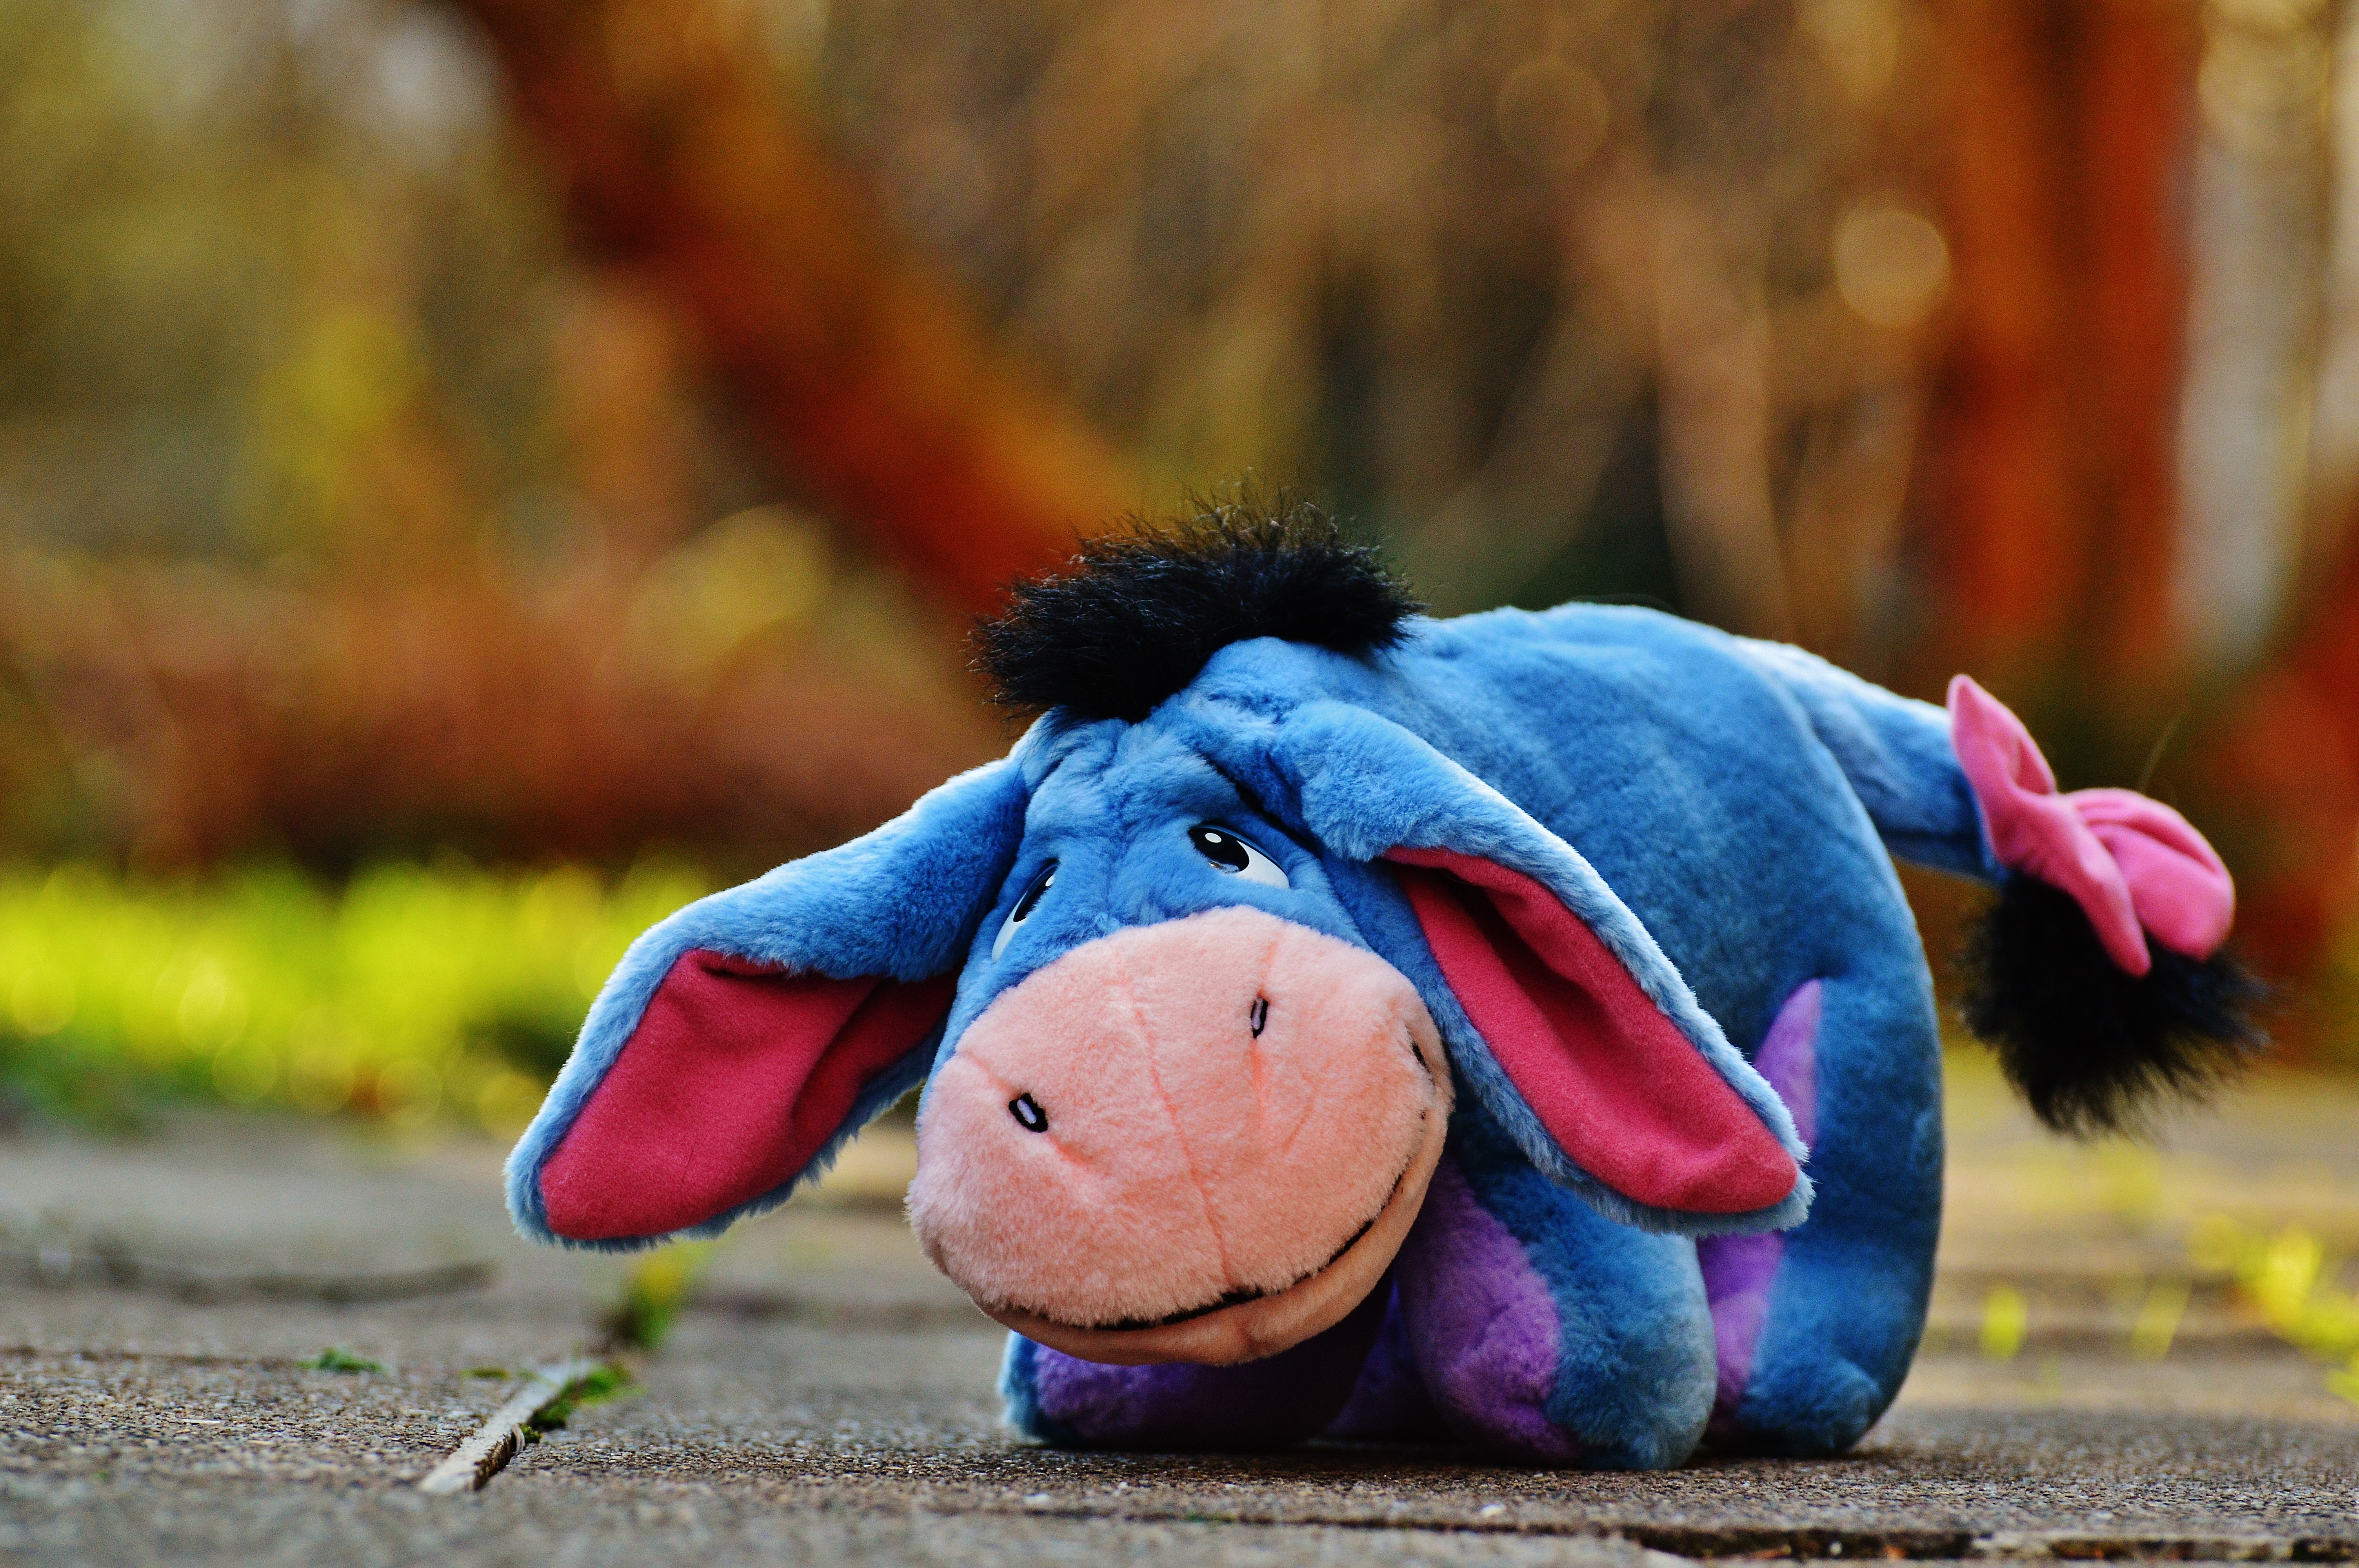
play, flower, color, blue, toy, donkey, children, fun, toys, funny, plush, stuffed animal, soft toy, stuffed toy